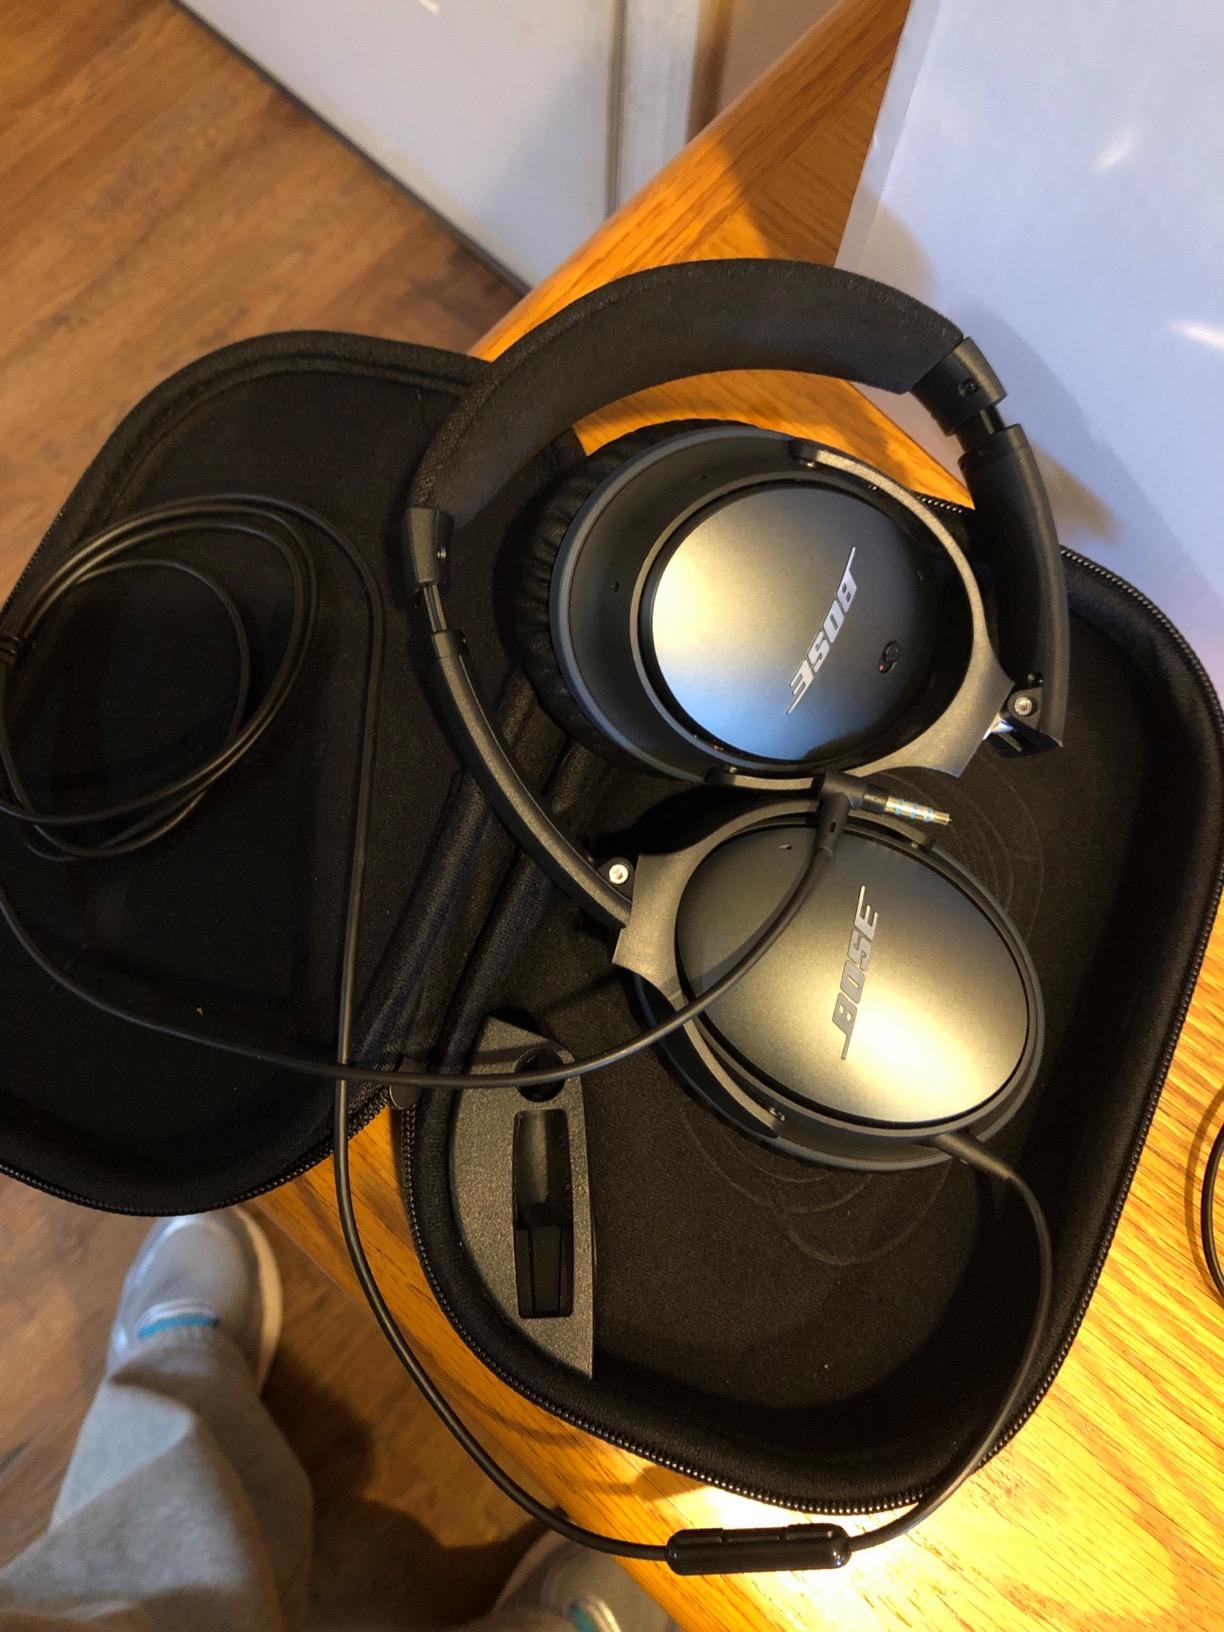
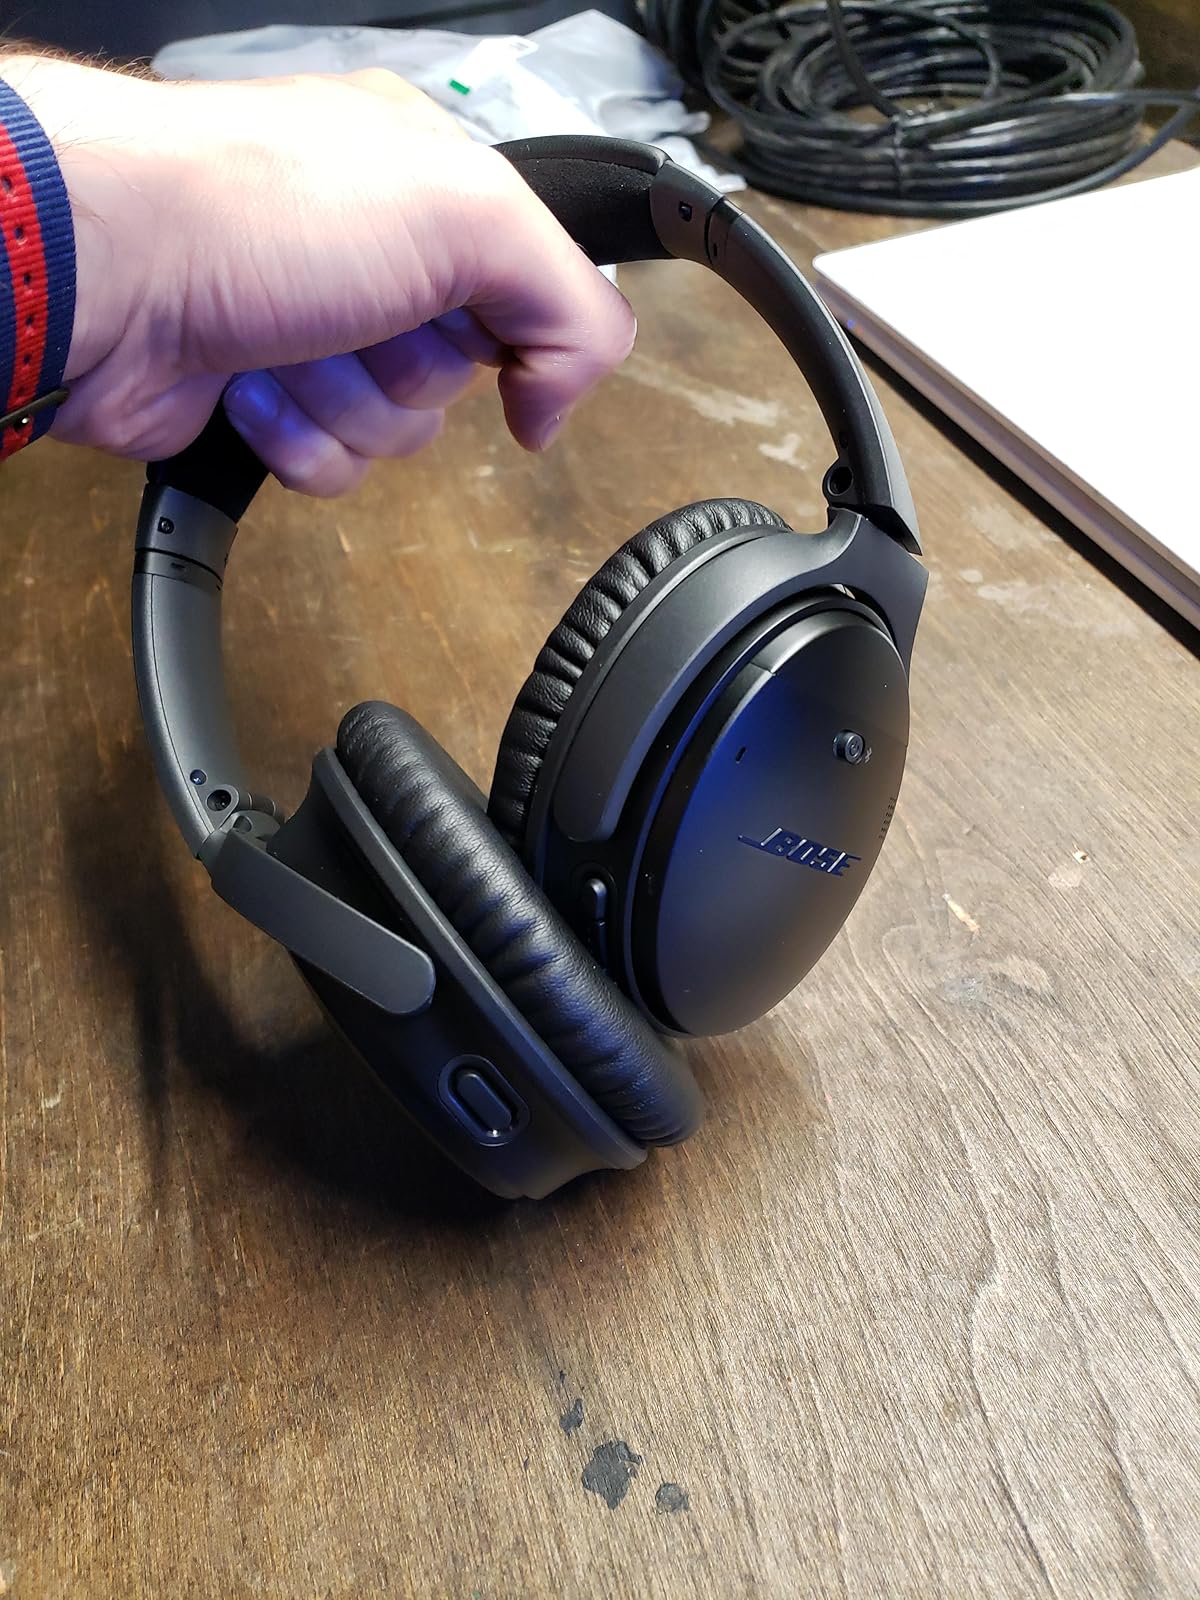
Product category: headphones
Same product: no